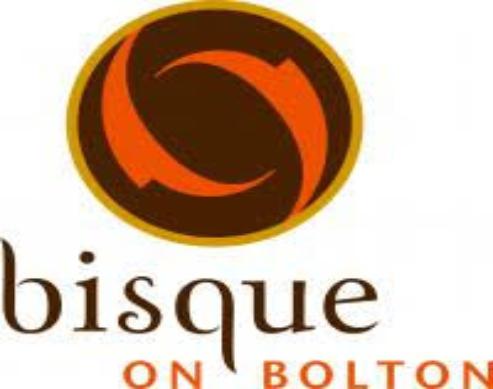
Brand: bisque
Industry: Necessities